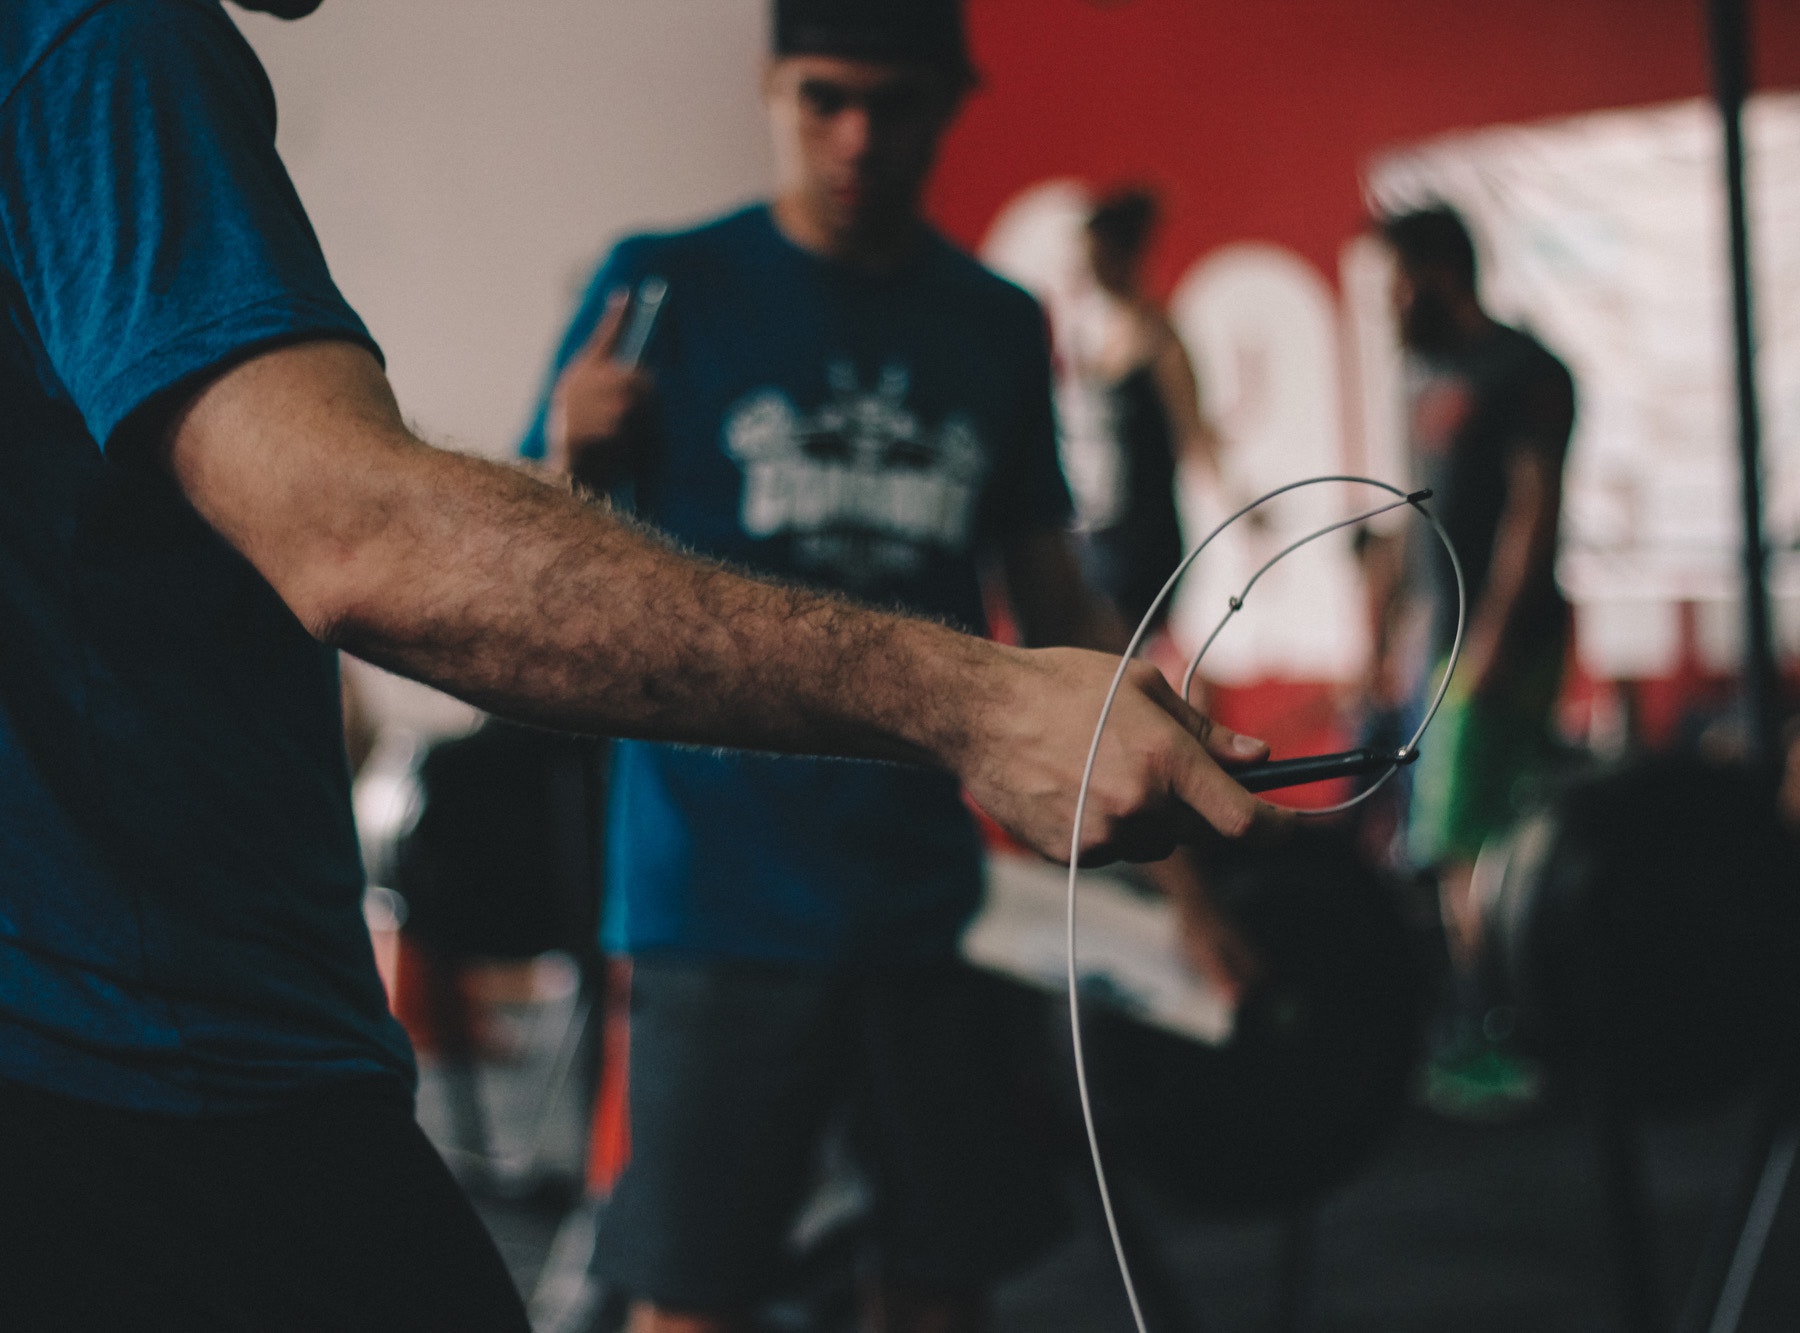
fun, recreation, competition event